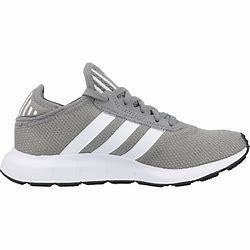
Brand: Adidas
Model: Swift Run X